W. H. York Round Barn

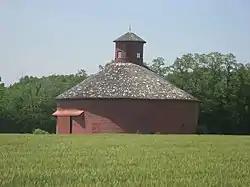
The barn among surrounding fields

The W. H. York Round Barn, also known as Thompson Barn, is a historic round barn located on Country Road 249 (CR-249) a half mile south of Lodi, in Liberty Township, Parke County, Indiana. It was built about 1895, and is a two-level wood-frame structure on a brick foundation. The barn measures 56 feet in diameter. It has a conical roof topped by a circular cupola.